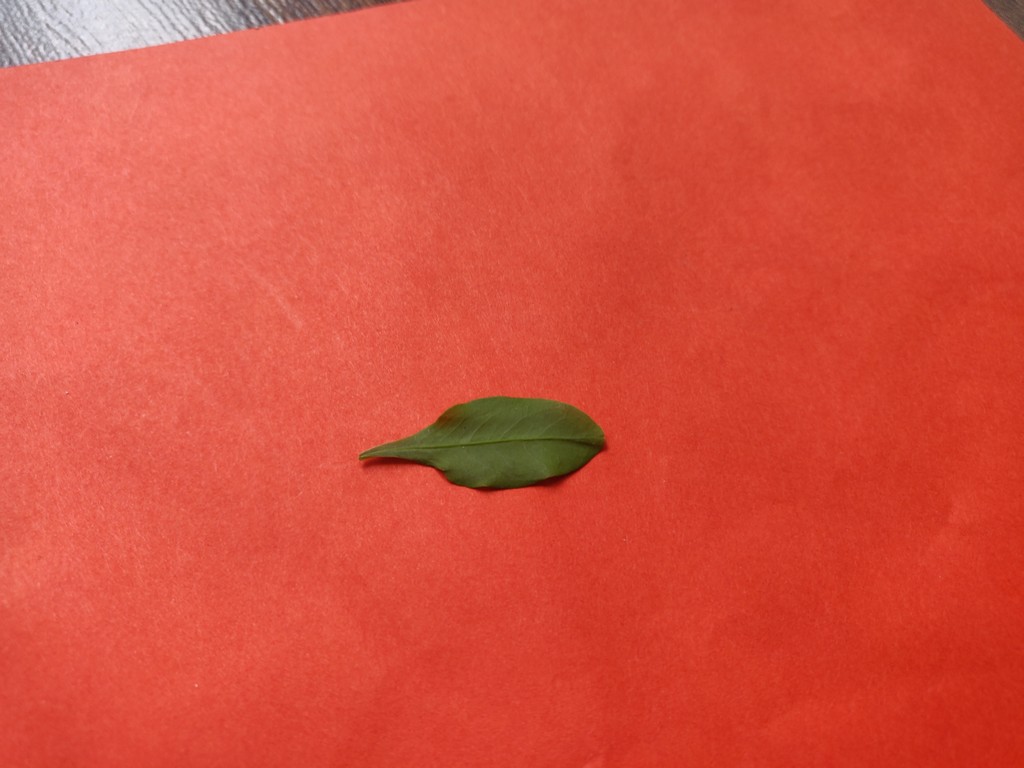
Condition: Healthy
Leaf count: single
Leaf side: front